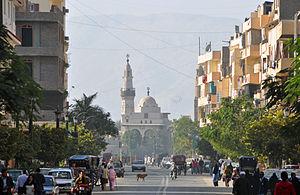
Louxor (Egypte)